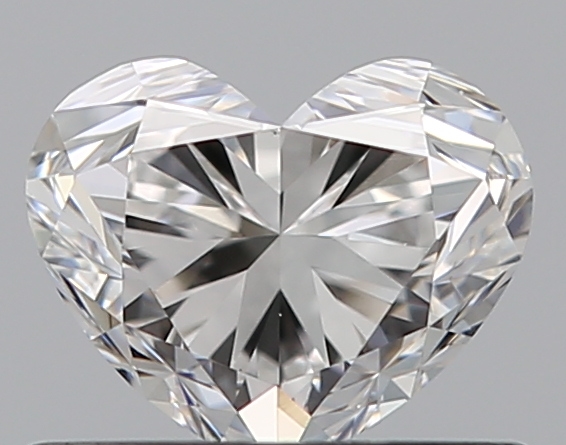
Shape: heart
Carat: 0.51
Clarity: VVS2
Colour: E
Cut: GD
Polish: EX
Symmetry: VG
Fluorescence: N
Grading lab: GIA
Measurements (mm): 4.46 x 5.39 x 3.43